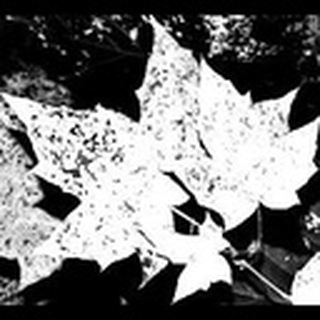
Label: cotton_powdery_mildew